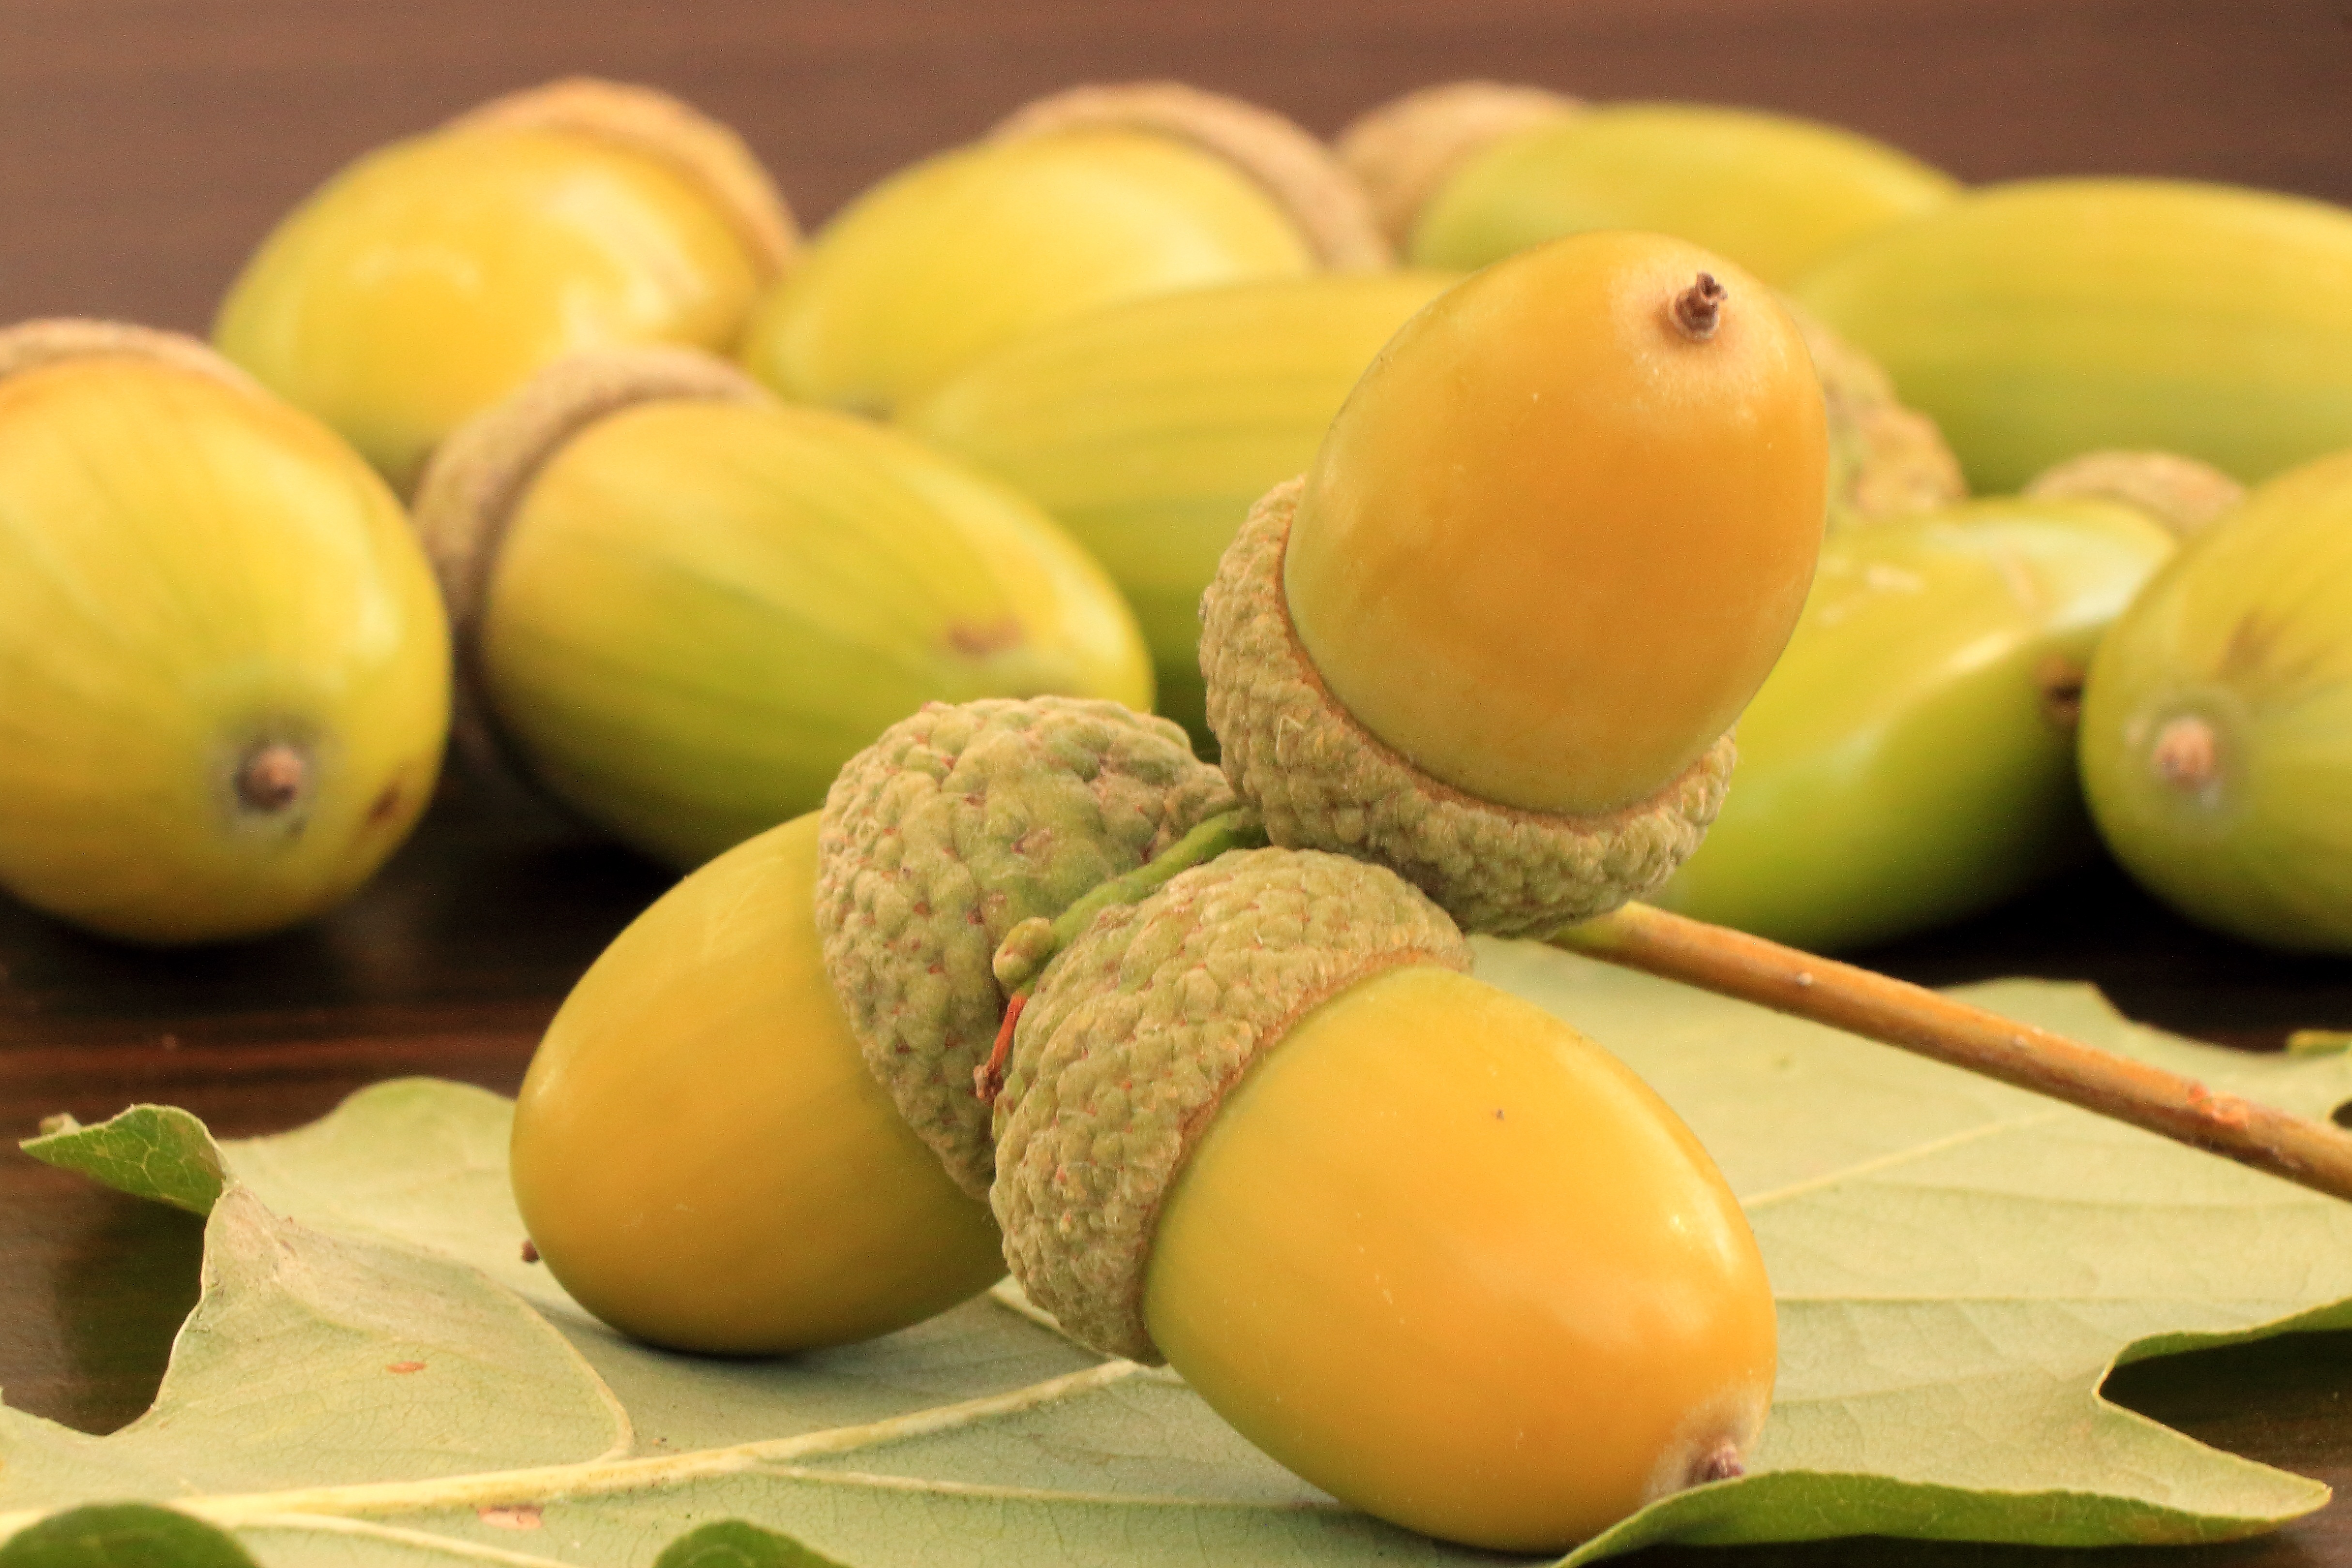
tree, nature, forest, plant, fruit, food, produce, autumn, leaves, oak, acorns, tree fruit, oak leaves, oak fruit, flowering plant, land plant